Tuhala Witch's Well

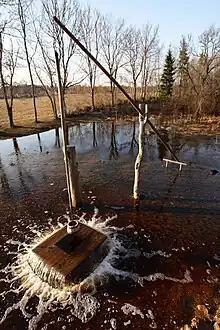
Tuhala Witch's Well (April 2010)

Tuhala Witch's Well is a karst spring in Kose Parish, Harju County, Estonia that overflows after heavy rains.